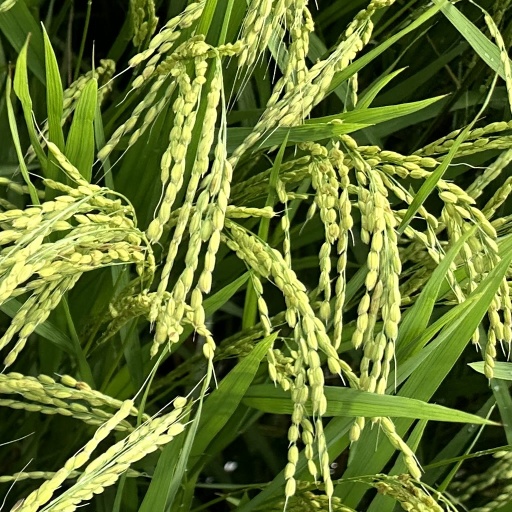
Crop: rice